St Nicholas Church, Ringwould

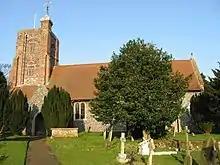
St Nicholas Church, Ringwould

St Nicholas Church is the Church of England parish church of the village of Ringwould in east Kent. A Grade I listed building, it was constructed in the 12th century, with alterations in the 14th century, restorations from the 19th century and a west tower dating to 1628.